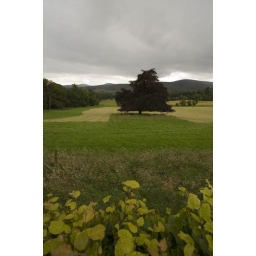
048adjusted- tree in field